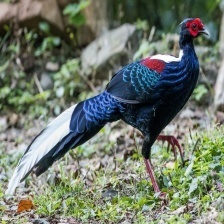
Species: SWINHOES PHEASANT
Scientific name: LOPHURA SWINHOII